August Tobler

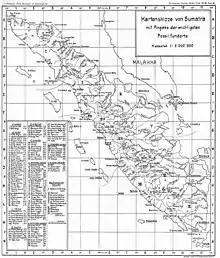
Fossil sites in Sumatra

From 1900 to 1903, he worked for the Royal Dutch Shell oil company in South Sumatra. The next two years were with the Muara Enim company and here he was allowed to publish his geology findings. His work led to coal mining in Bukit Asam. On his return route, he travelled along Burma and the Himalayas with August Buxtorf. In 1906 he was hired by the Dutch bureau of mines and returned to Southeast Asia and worked mainly in Jambi during the early years. He trained an Indonesian assistant, Abdul Kuder Mas Bakal, to help him in his work. Tobler returned to Basel in 1912 and retired but continued to work without pay at the Natural History Museum of Basel, which was located close to his home.